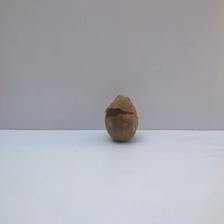
Size: Spoiled